Bridges of Belgrade

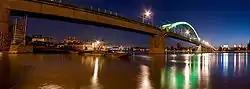

Old Railroad Bridge ("") was built within the project of constructing the first railway in Serbia. It was built on a French concession which included the construction of the Belgrade–Niš railway, the railway bridge over the Sava and a railway which will connect Belgrade to Zemun, at the time, the border town of Austria-Hungary. It was demolished in both World Wars and the present construction was placed after the World War II ended. As the only connection between Serbia and the Austria-Hungary, who already positioned its army near the bridge, it was demolished by the Serbian army on 29 July 1914. It was reconstructed in 1919. When Germany attacked Yugoslavia on 6 April 1941, the High Command decided to demolish all three existing bridges in Belgrade, including the railway bridge. It was reconstructed again in 1945, funded by the war reparations. Though projected as a temporary link in 1945, the bridge was reconstructed in 1986, when the tracks were replaced. Minor repairs on the bridge have been done in 1995 and 1996. It was the only bridge in Belgrade until 1934. Also, it was the only railway bridge until 1935 and the only one across the Sava until 1979 when the New Railroad Bridge was open.